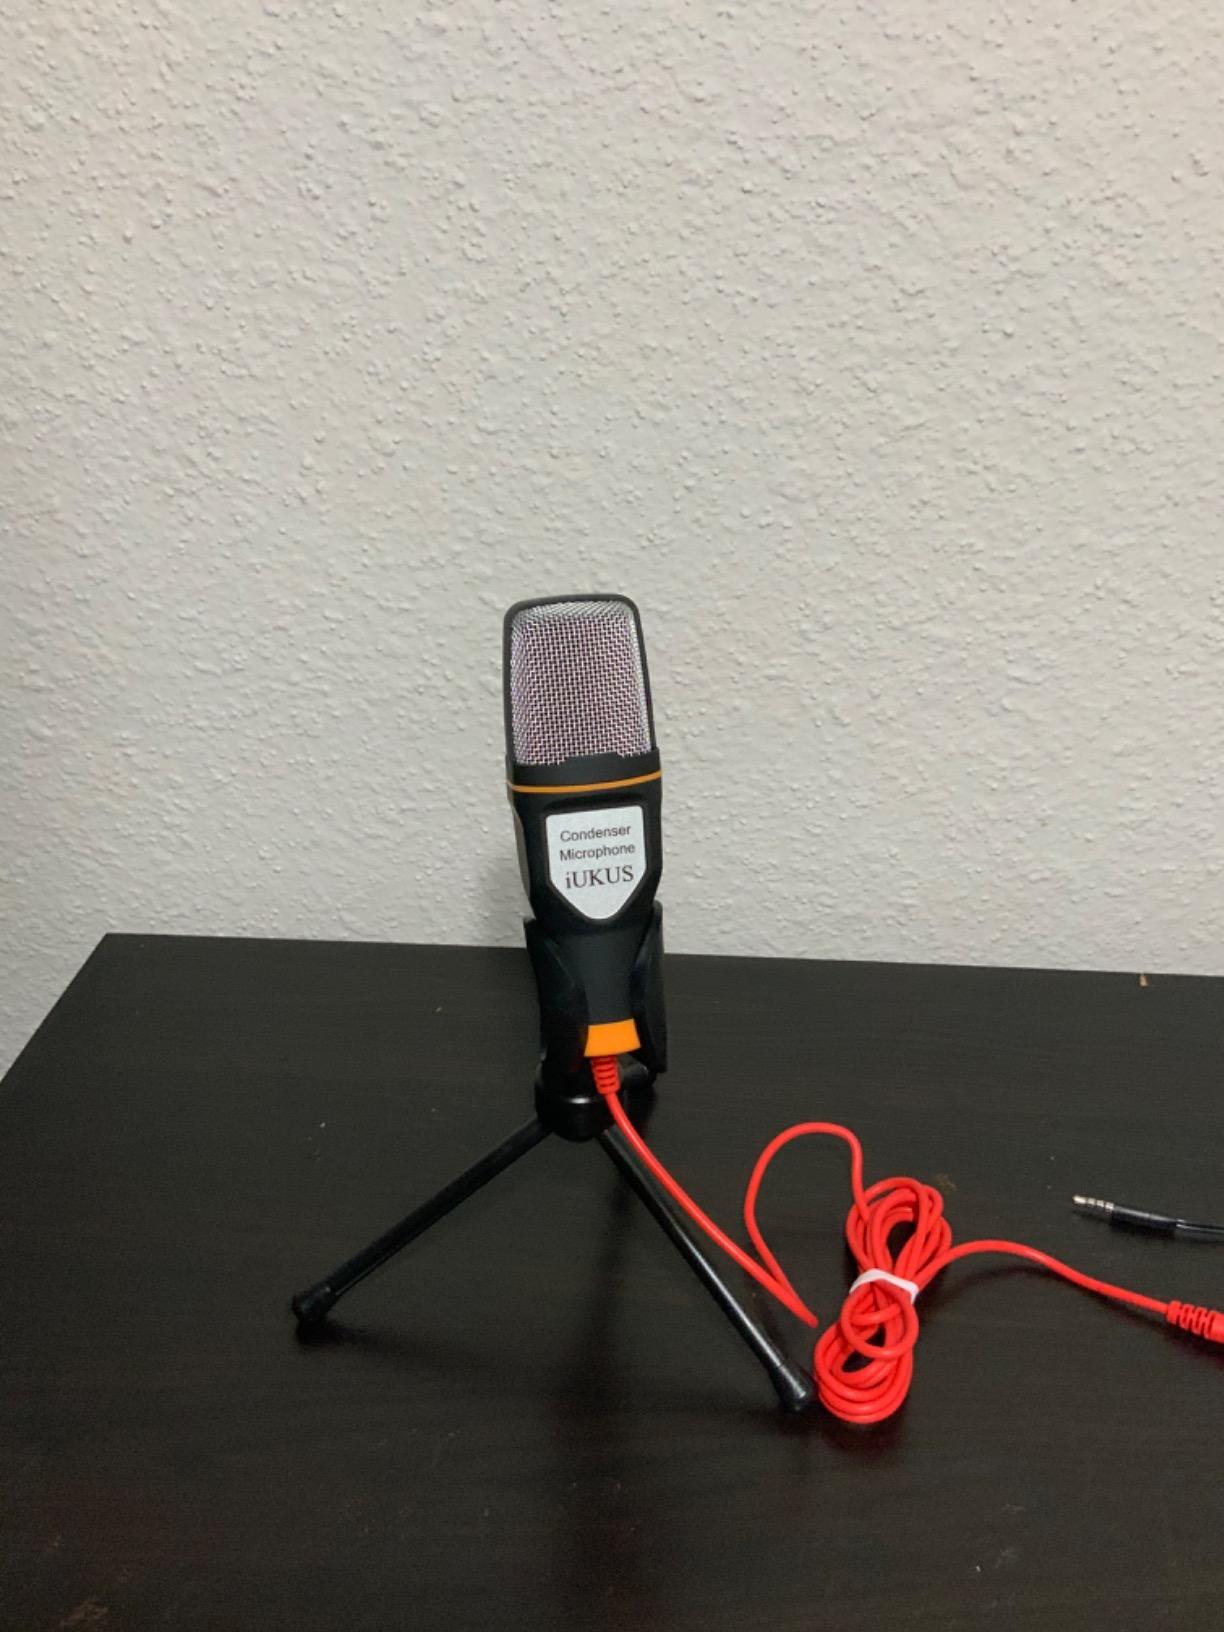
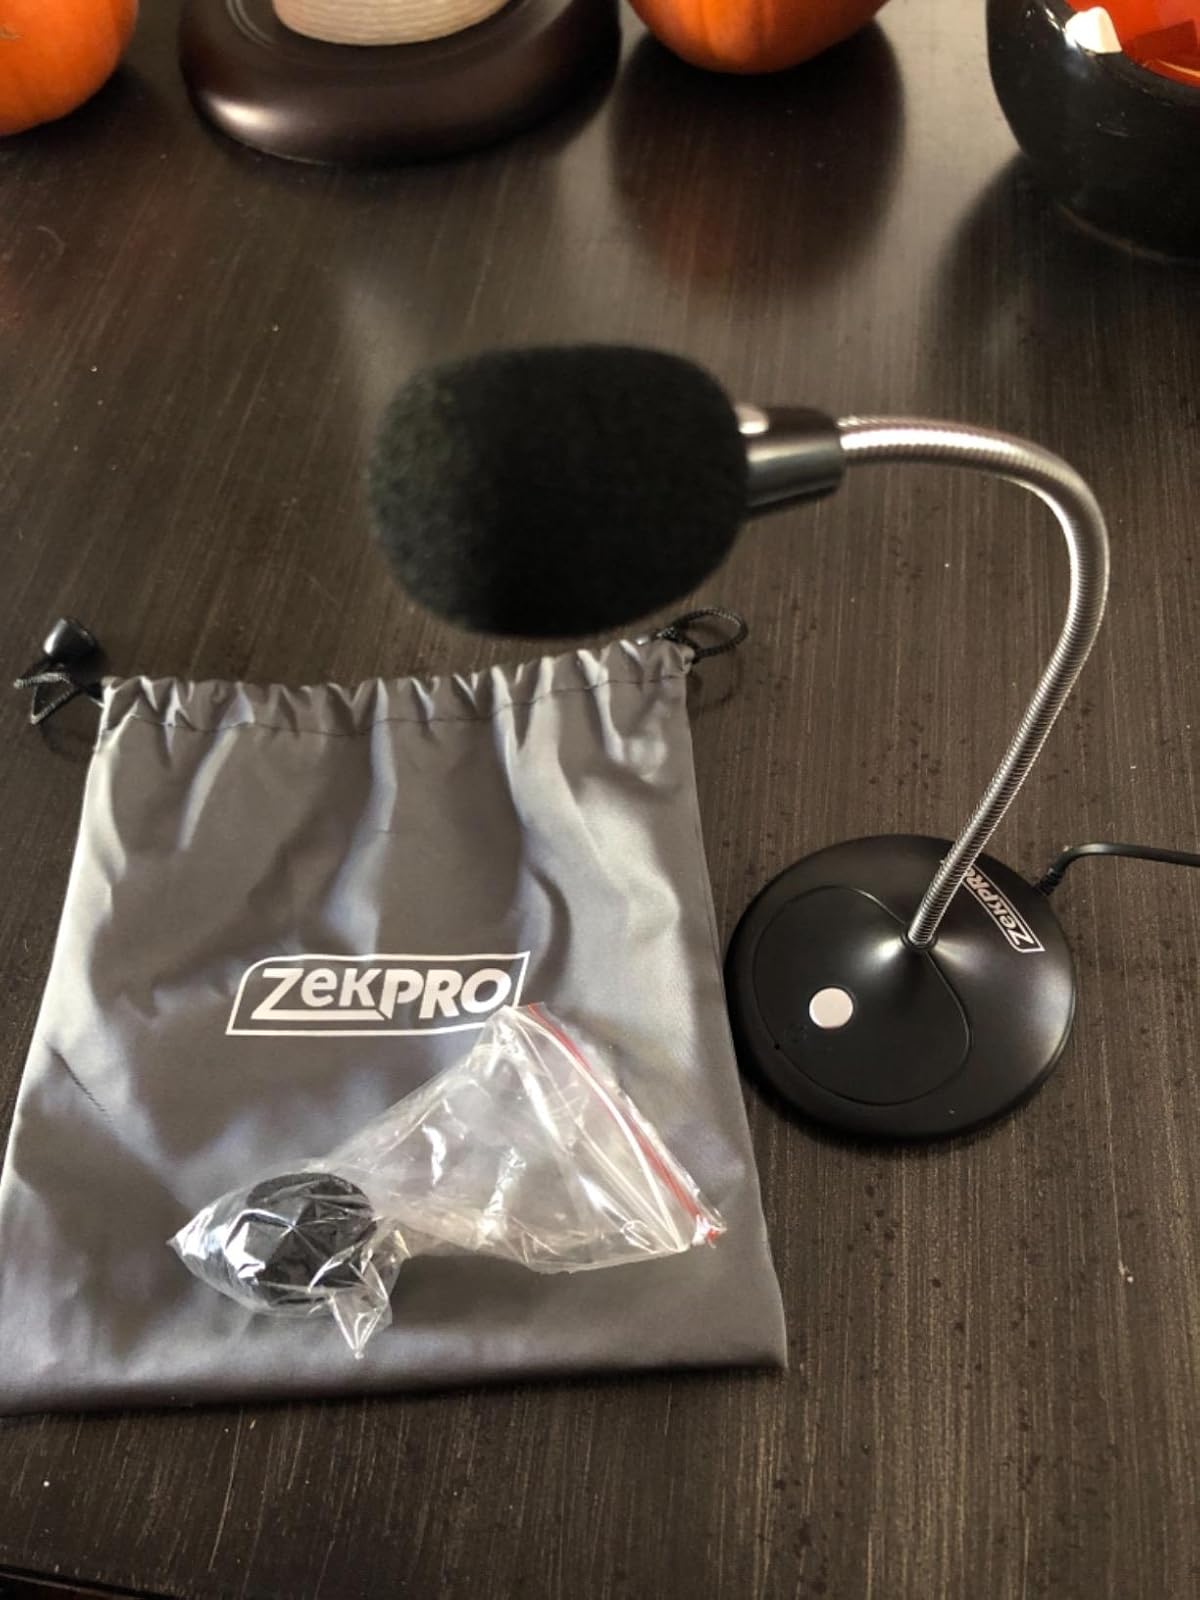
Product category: microphone
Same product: no